Guildford, Victoria

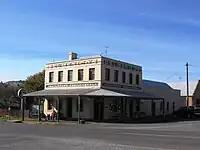
The Guildford Family Hotel dates back to the 1850s

The Big Tree is a large, well-preserved River Red Gum ("Eucalyptus camaldulensis"), located at the corner of Fryers Street and Ballarat Street. It is thought to be one of the largest in Victoria, with a height of 34 metres and circumference of 9.35 metres at the base. The tree is estimated to be over 500 years old.